Akbar Torki

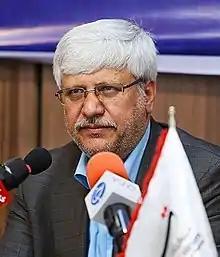
Torki (2019)

Akbar Torki is an Iranian physician and conservative politician who served as member of the Islamic Consultative Assembly from 2016 to 2020 from the Fereydunshahr, Fereydan, Chadgan, and Buin va Miandasht constituency. He is a sonographer and was the spokesman for the parliamentary health commission during his tenure.